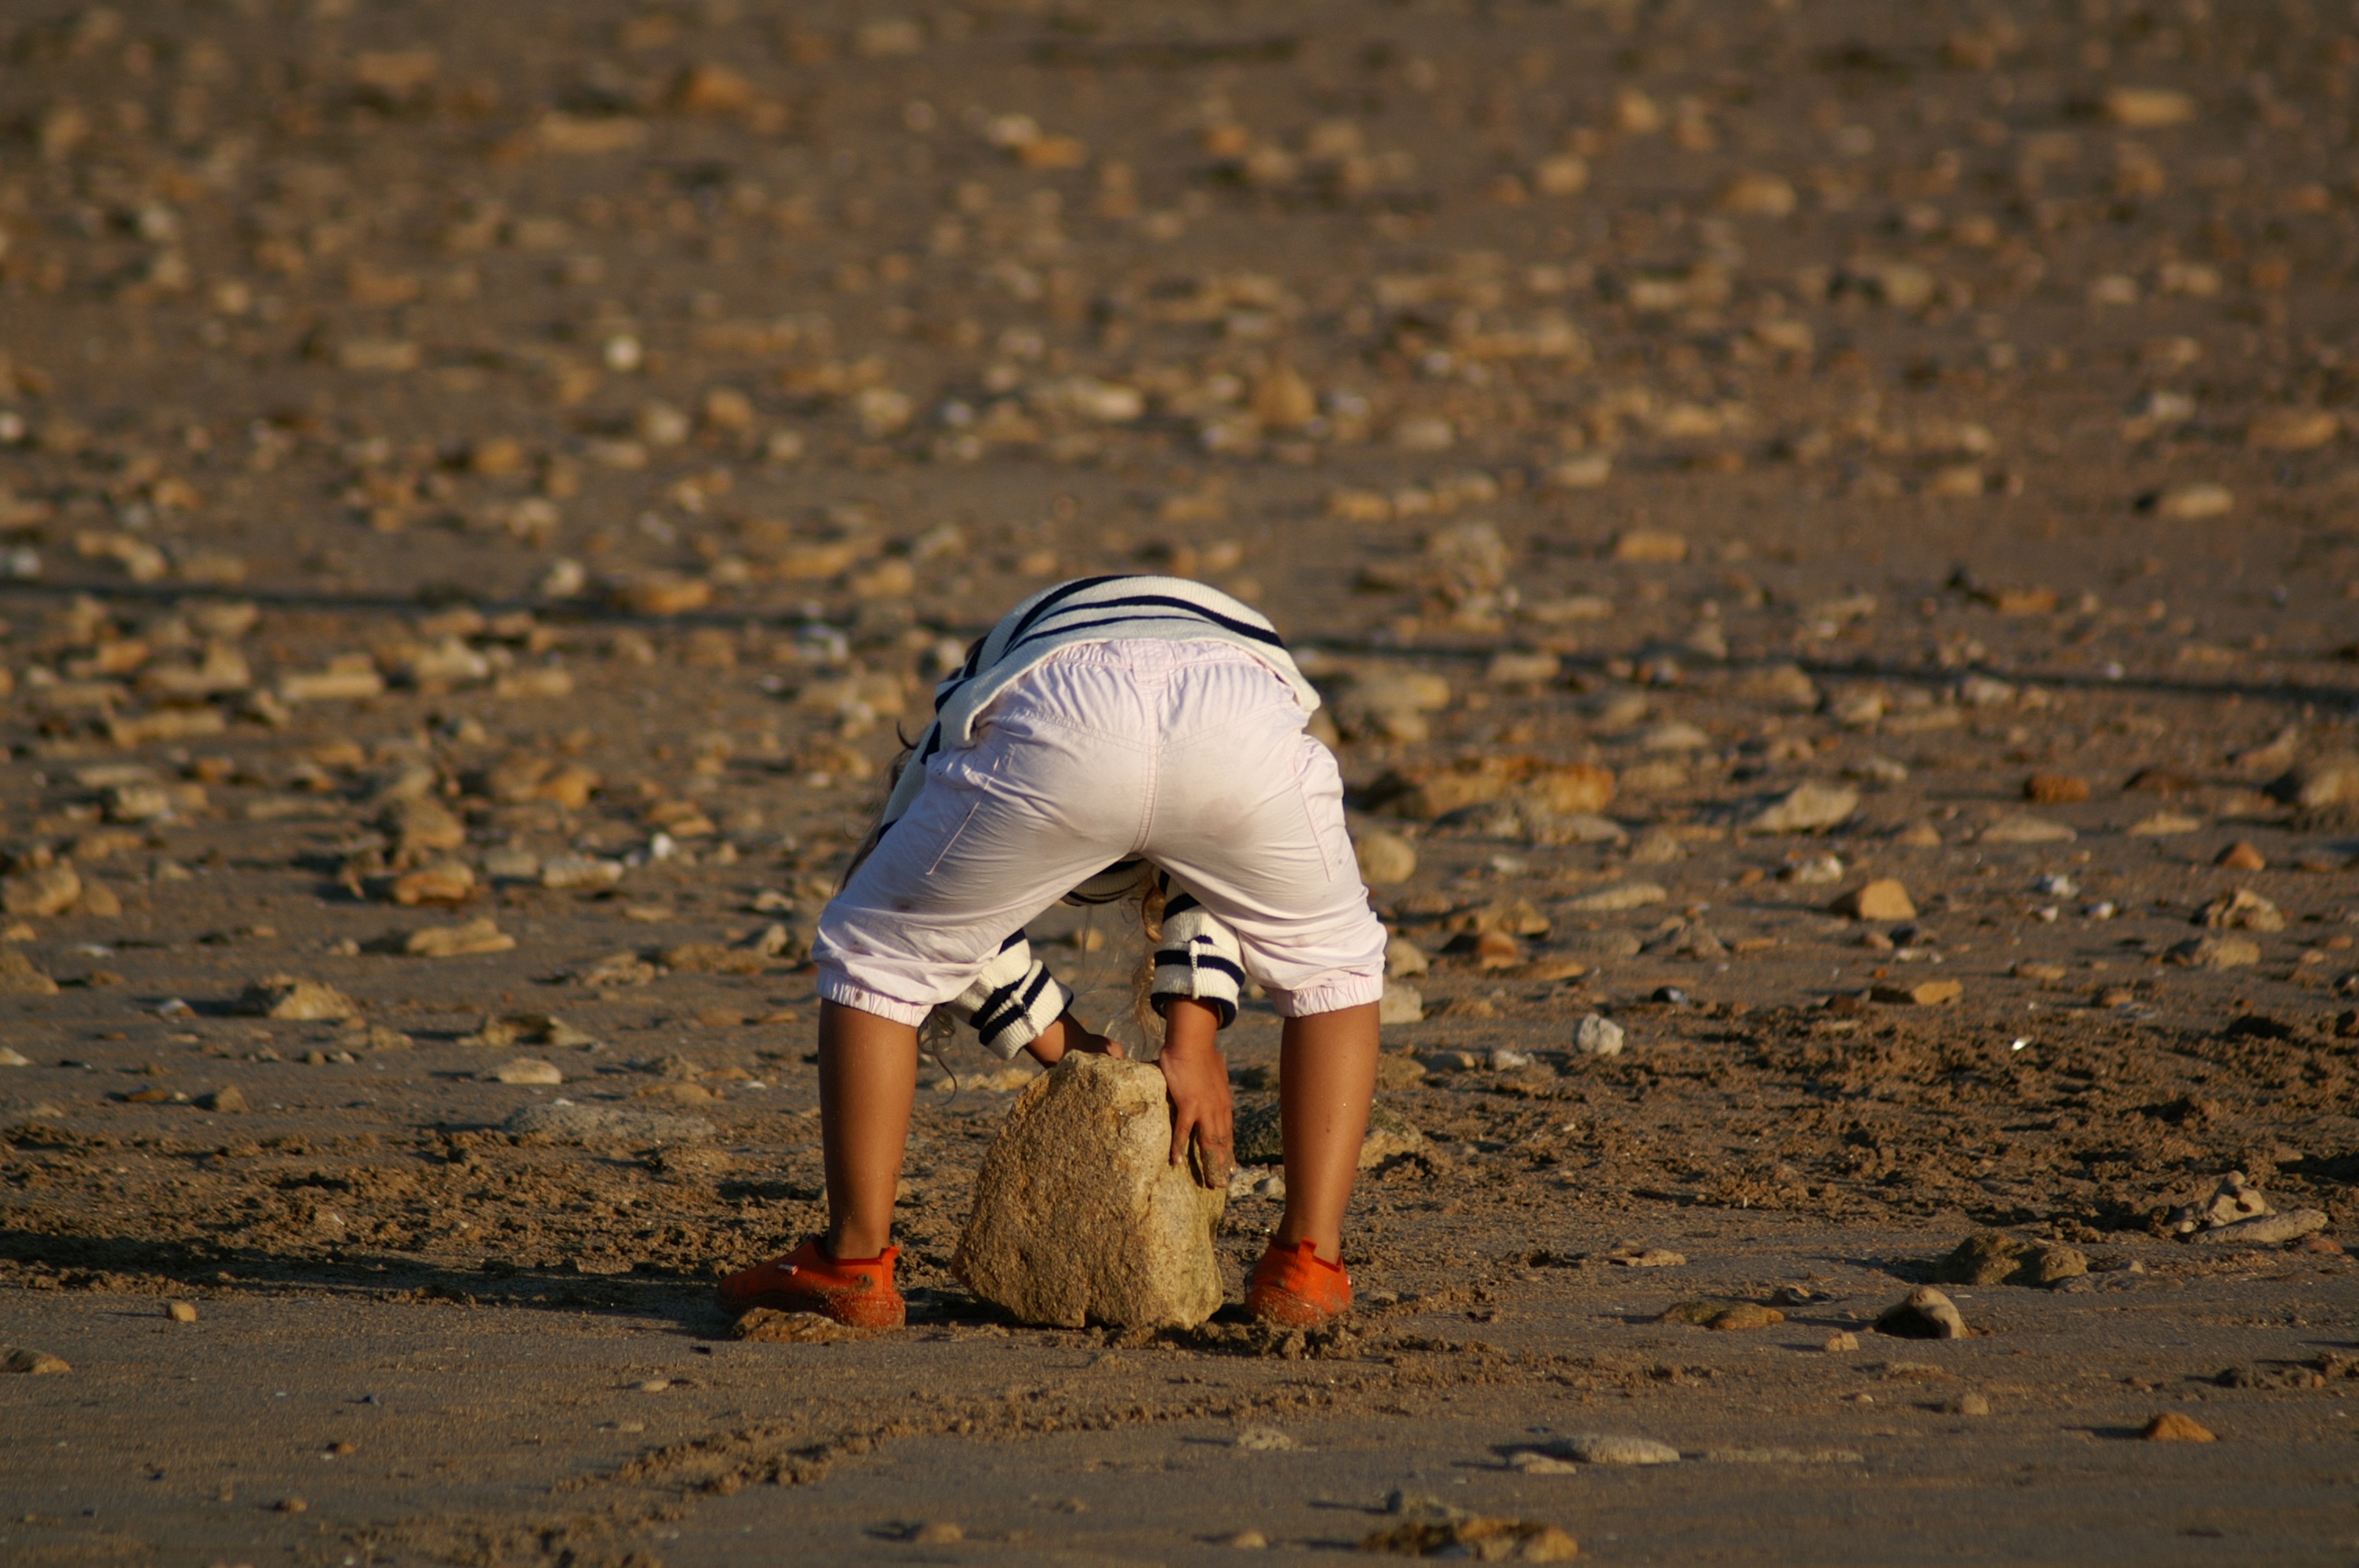
beach, sea, nature, sand, person, girl, sunset, photography, game, play, sunlight, morning, kid, cute, young, color, small, pebble, soil, child, childhood, colors, fun, happy, temple, toddler, photograph, pierre, children's games, recklessness